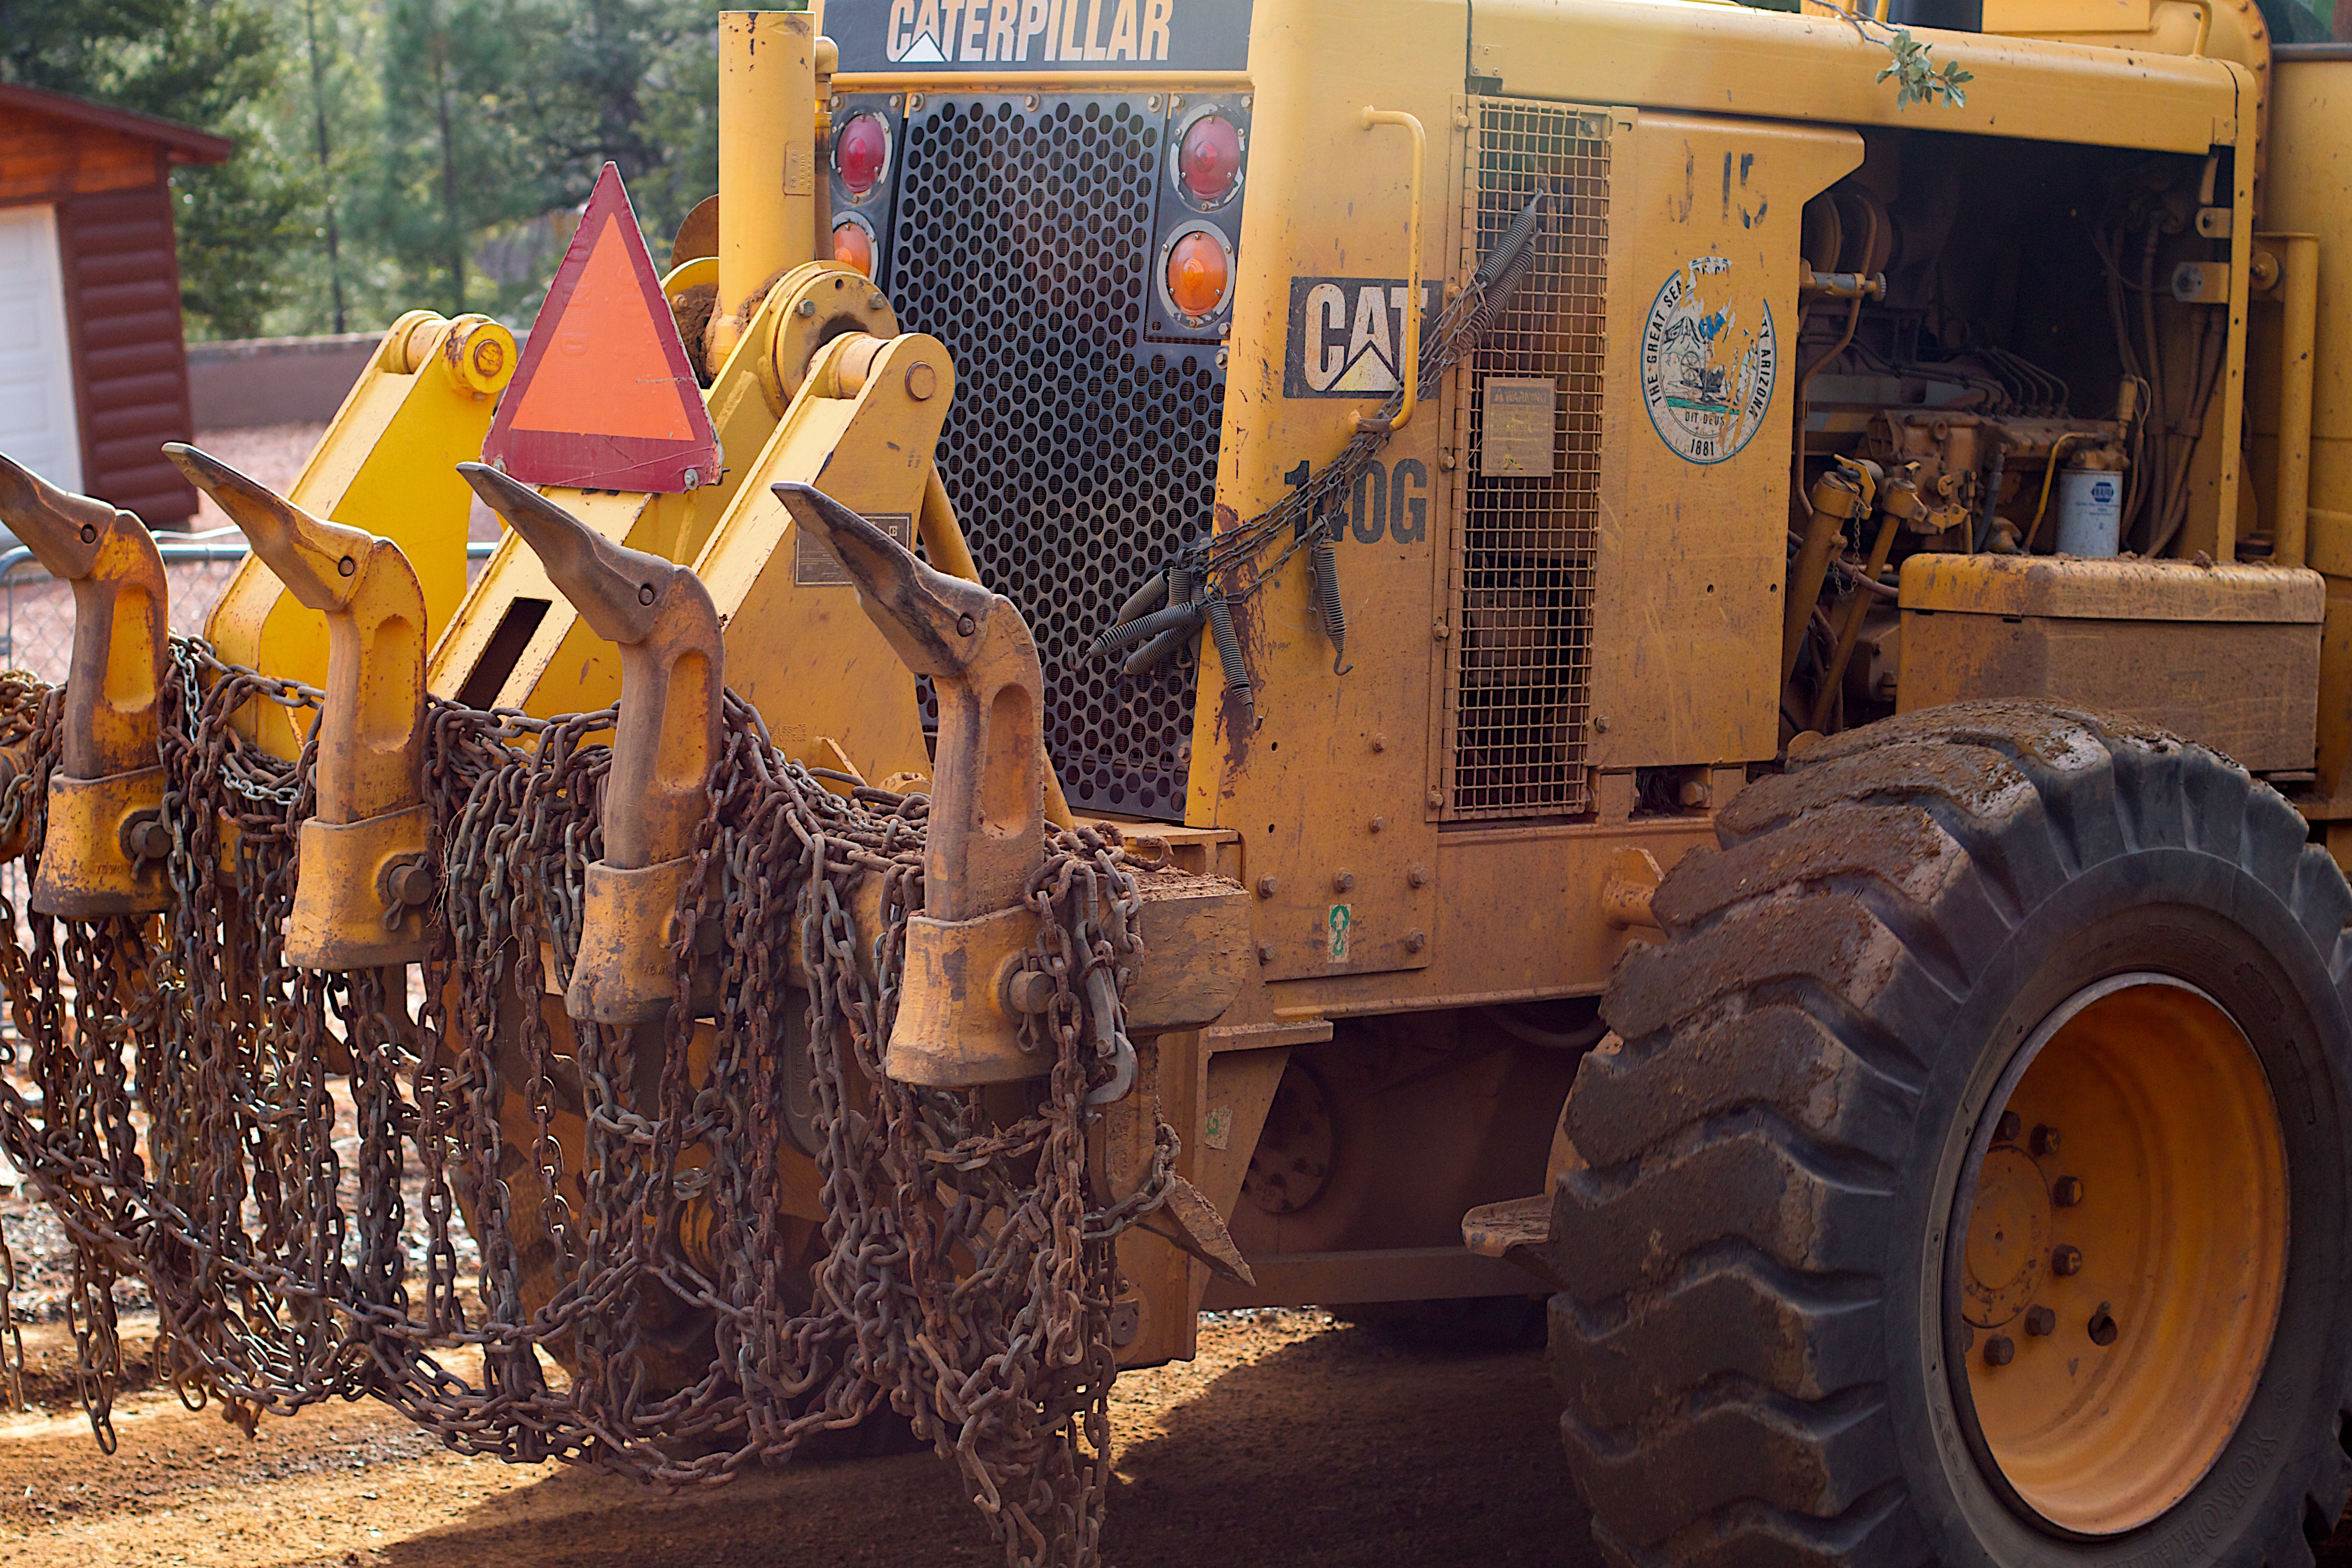
tractor, dog, vehicle, cat, yellow, bulldozer, dailyshoot, agricultural machinery, construction equipment, land vehicle